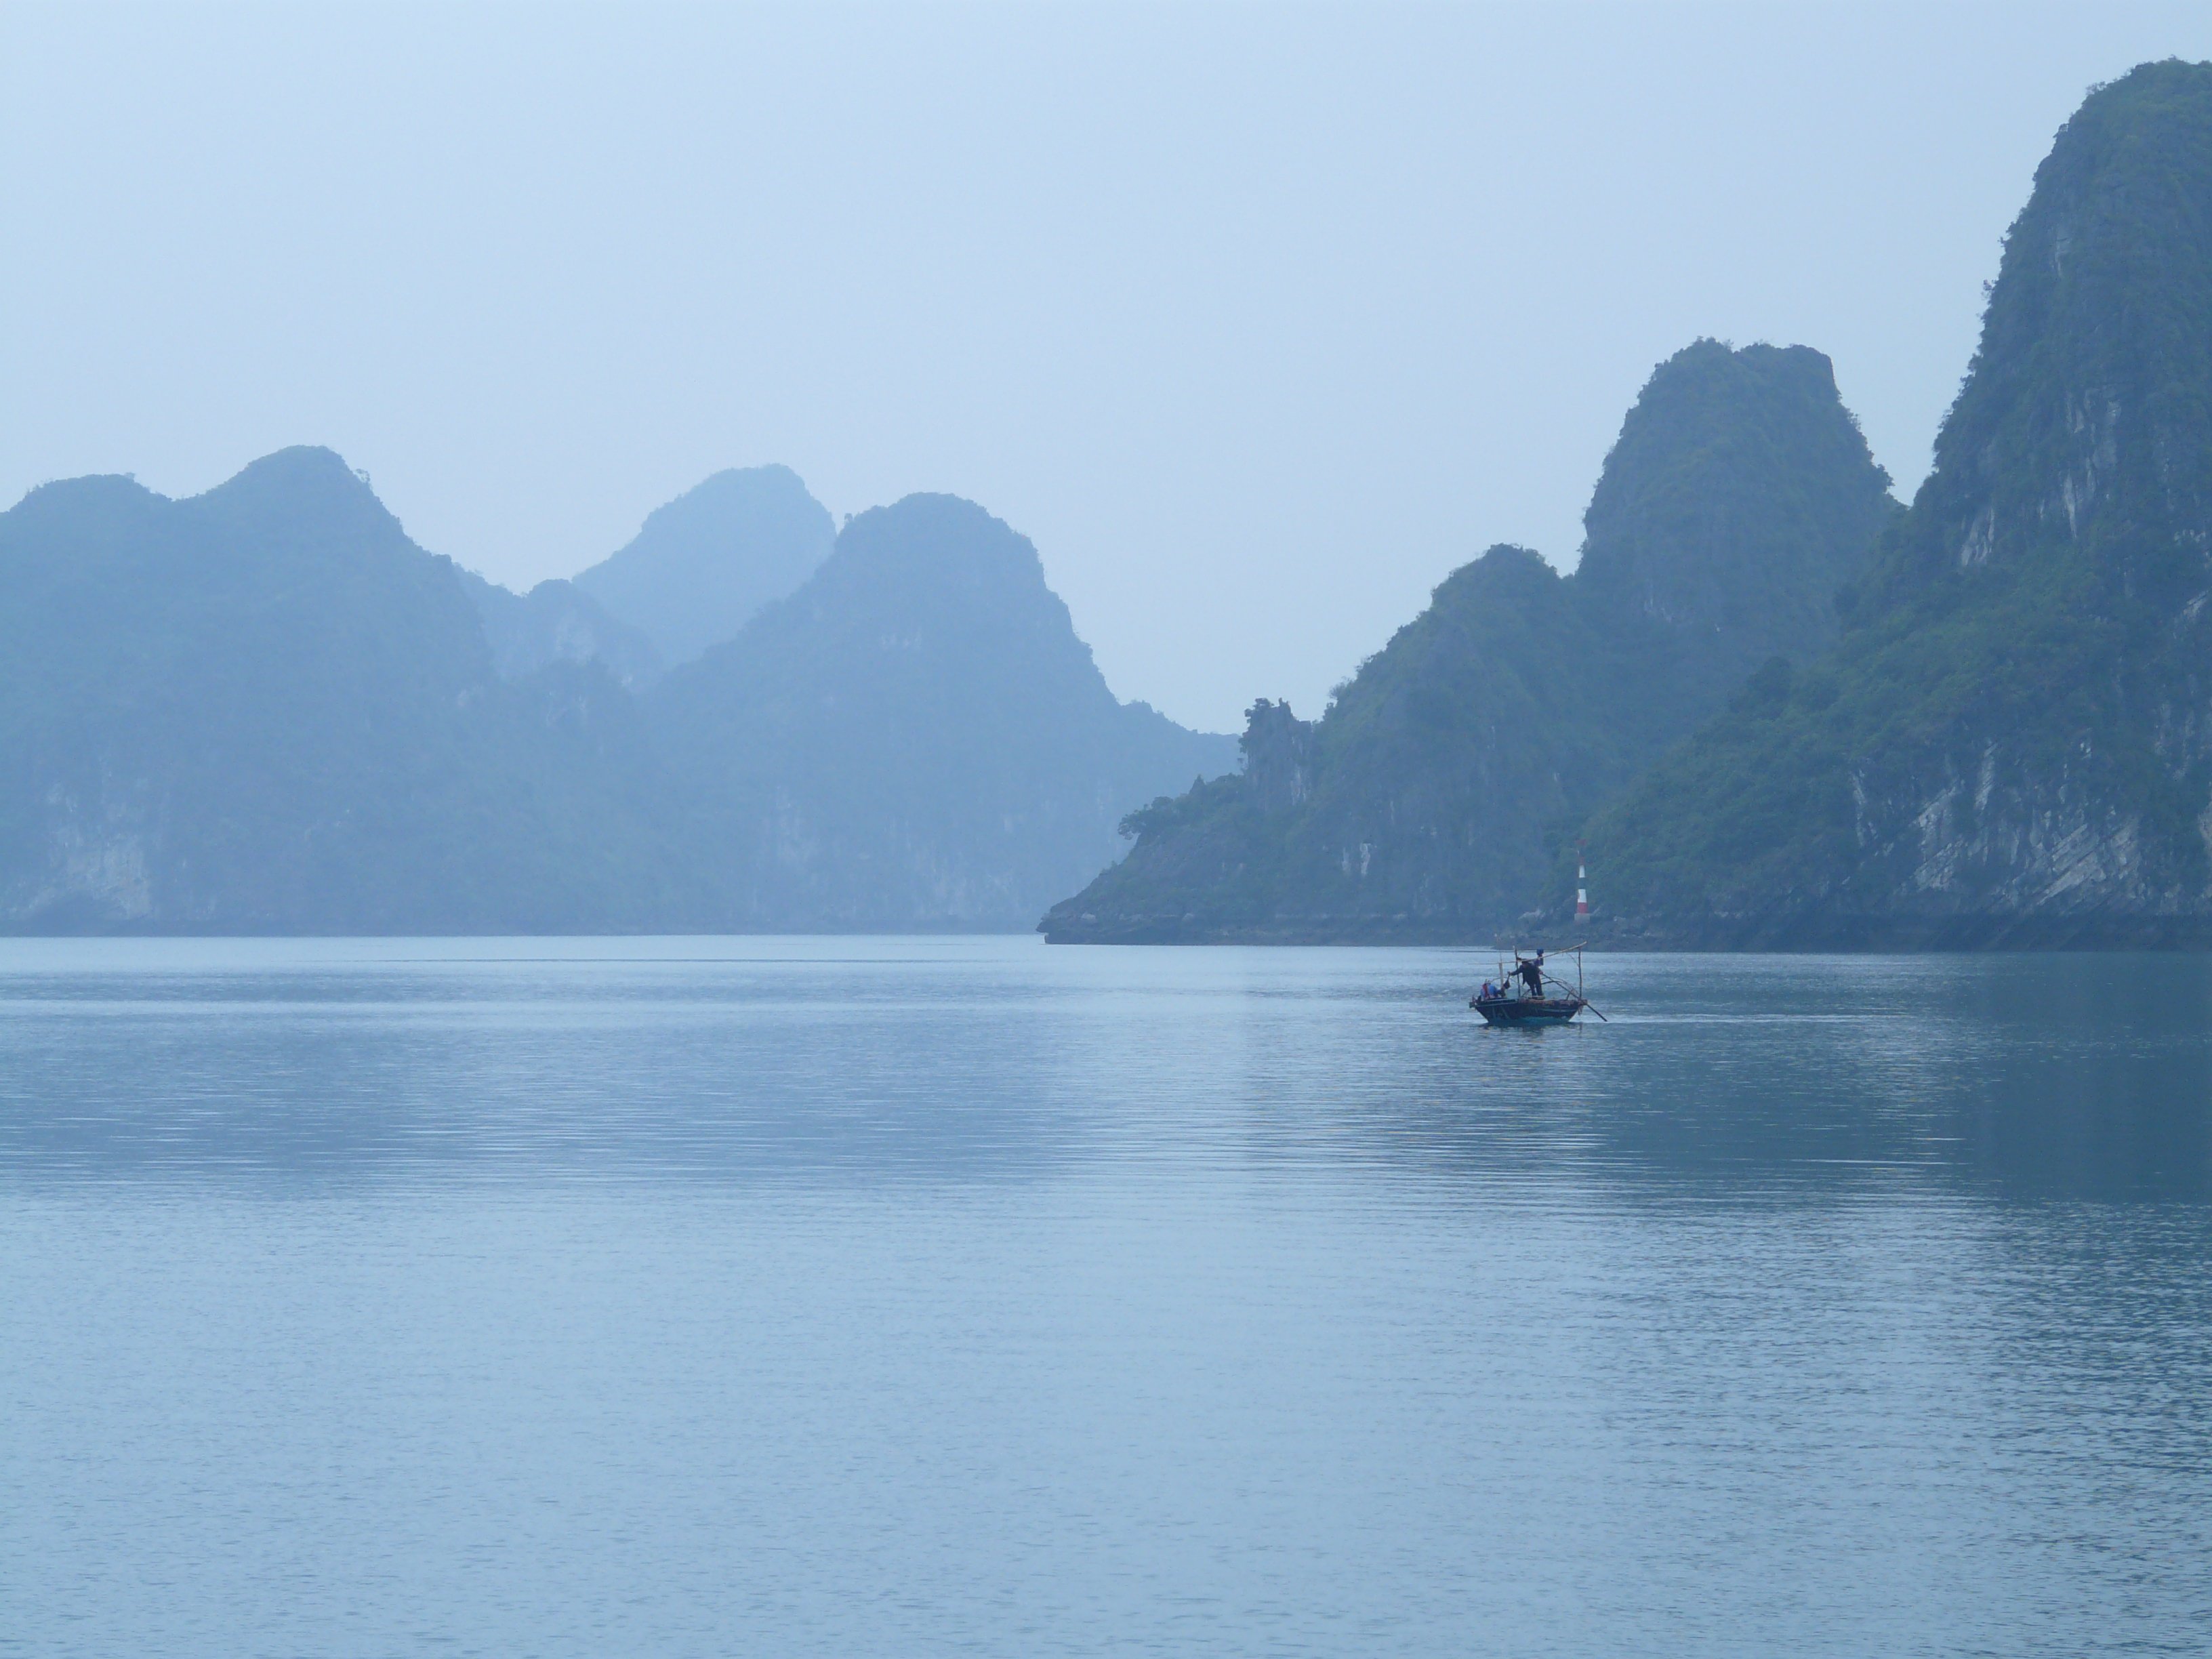
sea, coast, mountain, lake, cliff, boot, vehicle, bay, fjord, reservoir, terrain, body of water, loch, vietnam, islet, fischer, landform, halong bay, geographical feature, atmospheric phenomenon, glacial landform